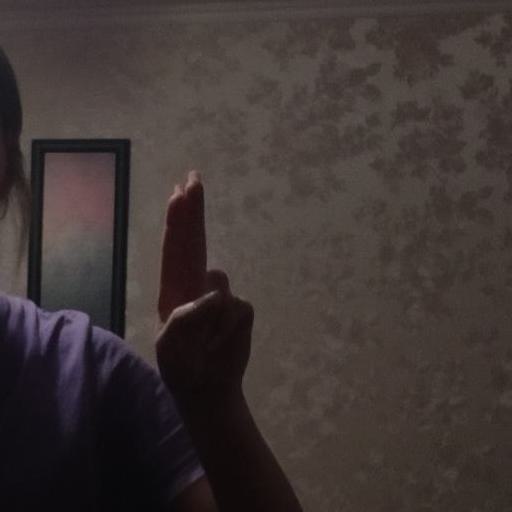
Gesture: two_up